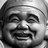
Emotion: happy